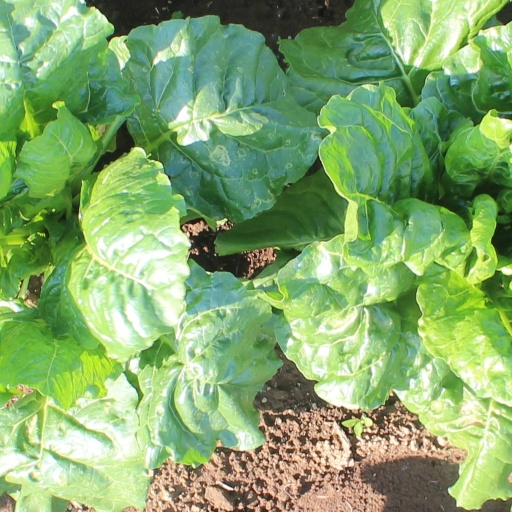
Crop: sugar beet